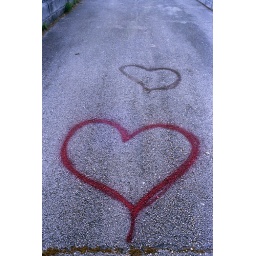
spray painted hearts on a bridge near west palm beach florida